Kévin Constant

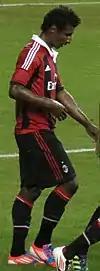
Constant with Milan in 2012

On 20 June 2012, Constant moved to Milan on a loan deal, which carried an option to buy. On 26 January 2013, Milan entered into co-ownership with Genoa for Constant in exchange for the termination of Francesco Acerbi's co-ownership, both for €4 million fees. On 27 July 2013, Milan purchased Constant outright for another €6 million, also selling Rodney Strasser to Genoa for €3.5 million on the same day.